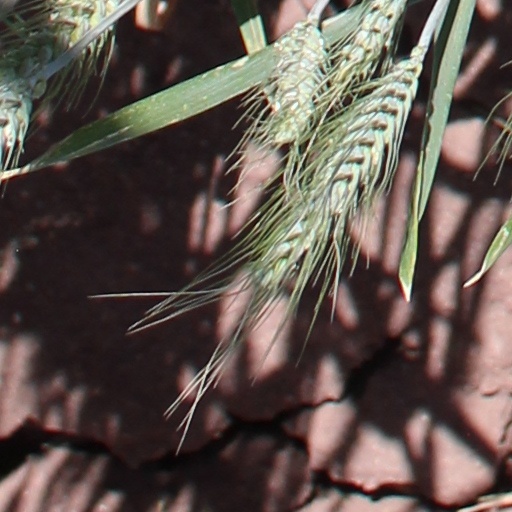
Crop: wheat